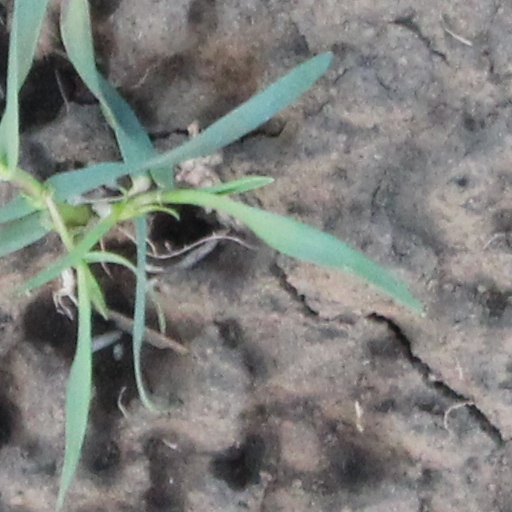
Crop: wheat